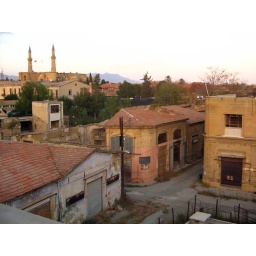
The view of the green line (dead zone) as viewed from a roof in Nicosia, Cyprus.